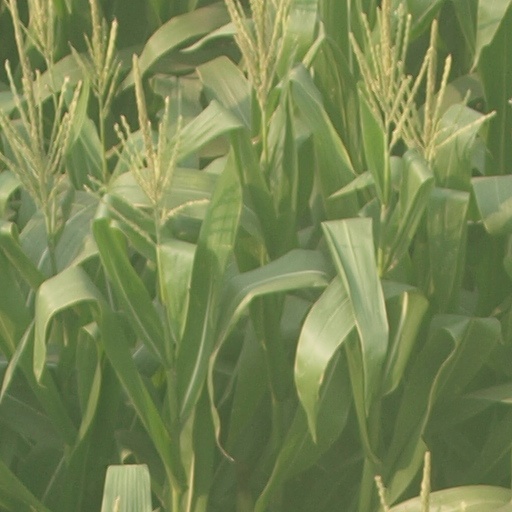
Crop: maize; corn